Mandeville, Louisiana

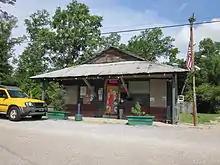
Ruby's Roadhouse

The city of Mandeville was founded in 1834 by Bernard Xavier de Marigny de Mandeville (1785–1868). The Marigny family was a prominent family of Louisiana, owning nearly a third of the city of New Orleans. The area had long been agricultural land when the town of Mandeville was laid out in 1834 by developer Bernard de Marigny. In 1840, Mandeville was incorporated as a town. It became a popular summer destination for well-to-do New Orleanians wishing to escape the city's heat.